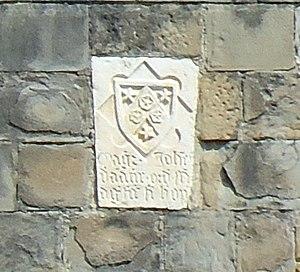
L'église Sant'Agostino est une église catholique romaine située à Amatrice dans la province de Rieti au Latium. L'édifice a été construit en 1428 et était à l'origine dédié à saint Nicolas, mais l'attribution a évolué au fil des siècles pour échoir finalement à saint Augustin d'Hippone. L'église a été gravement endommagée au cours du tremblement de terre de 2016 en Italie centrale.